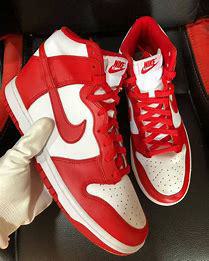
Brand: Nike
Model: Dunk